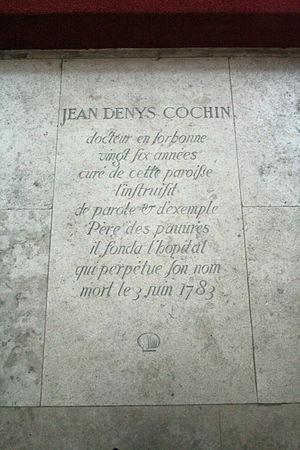
pierre tombale de Jean-Denis Cochin dans l'église Saint-Jacques-du-Haut-Pas, à Paris
Jean-Denis Cochin, né à Paris en 1726, mort le 3 juin 1783, est un prêtre catholique français.